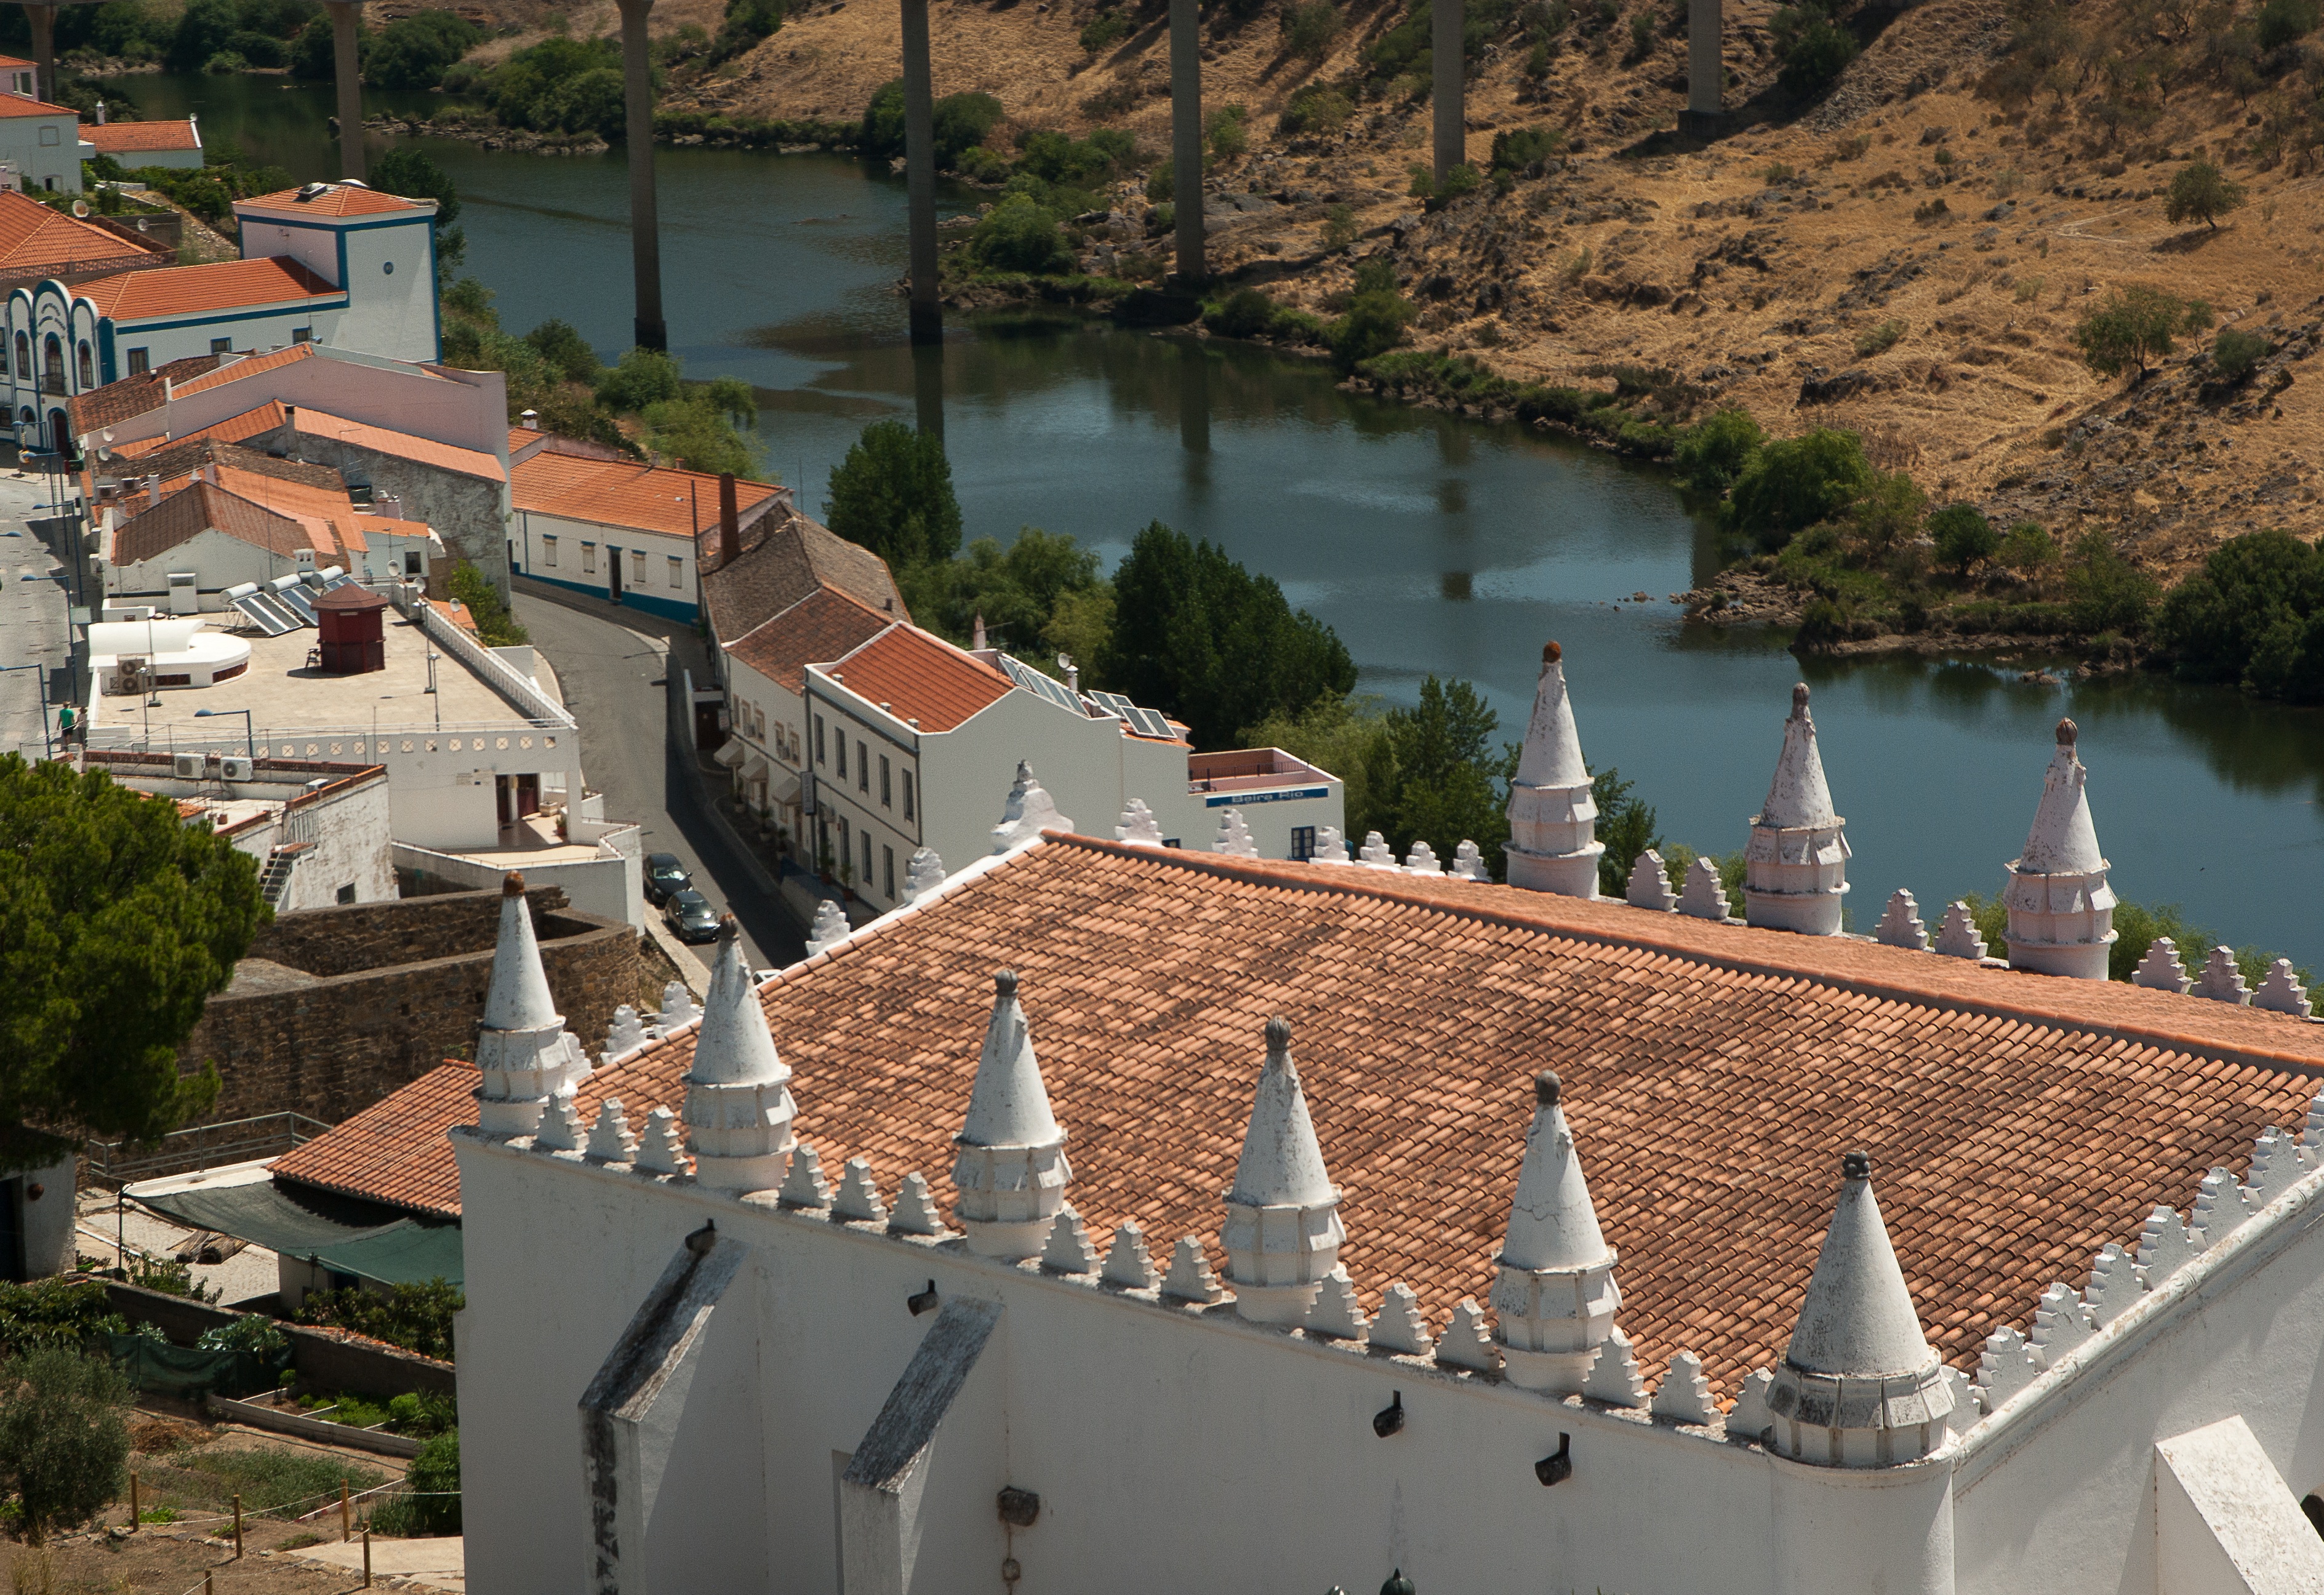
villa, town, roof, river, vacation, village, church, tourism, lane, portugal, estate